Inaros II

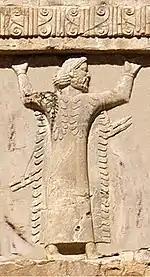
Libyan soldier, circa 470 BC. Xerxes I tomb relief.

Diodorus tells us that once the Athenians had arrived, they and the Egyptians accepted battle from the Persians. The rebel army confronted the Persian army of around 400,000 infantry and eighty ships led by the brother of Artaxerxes, the satrap Achaemenes. At first the Persians' superior numbers gave them the advantage, but eventually the Athenians broke through the Persian line, whereupon the Persian army was routed and fled. However, a portion of the Persian army found refuge in the citadel of Memphis (called the 'White Castle') and could not be dislodged. Thucydides's rather compressed version of these events is: "and making themselves masters of the river and two-thirds of Memphis, addressed themselves to the attack of the remaining third, which is called White Castle". The satrap Achaemenes, together with 100,000 of his 400,000 men was defeated and killed at Papremis and the Persians retreated to Memphis. The commanders of the Athenian fleet, Charitimides and Cimon fought a naval battle with the Persians, in which forty Greek ships engaged fifty Persians ships, of which twenty of the Persian ships were captured with their crews, and the remaining thirty sunk. To show that their victory was complete, the rebels sent the dead body of satrap Achaemenes to the Persian king.